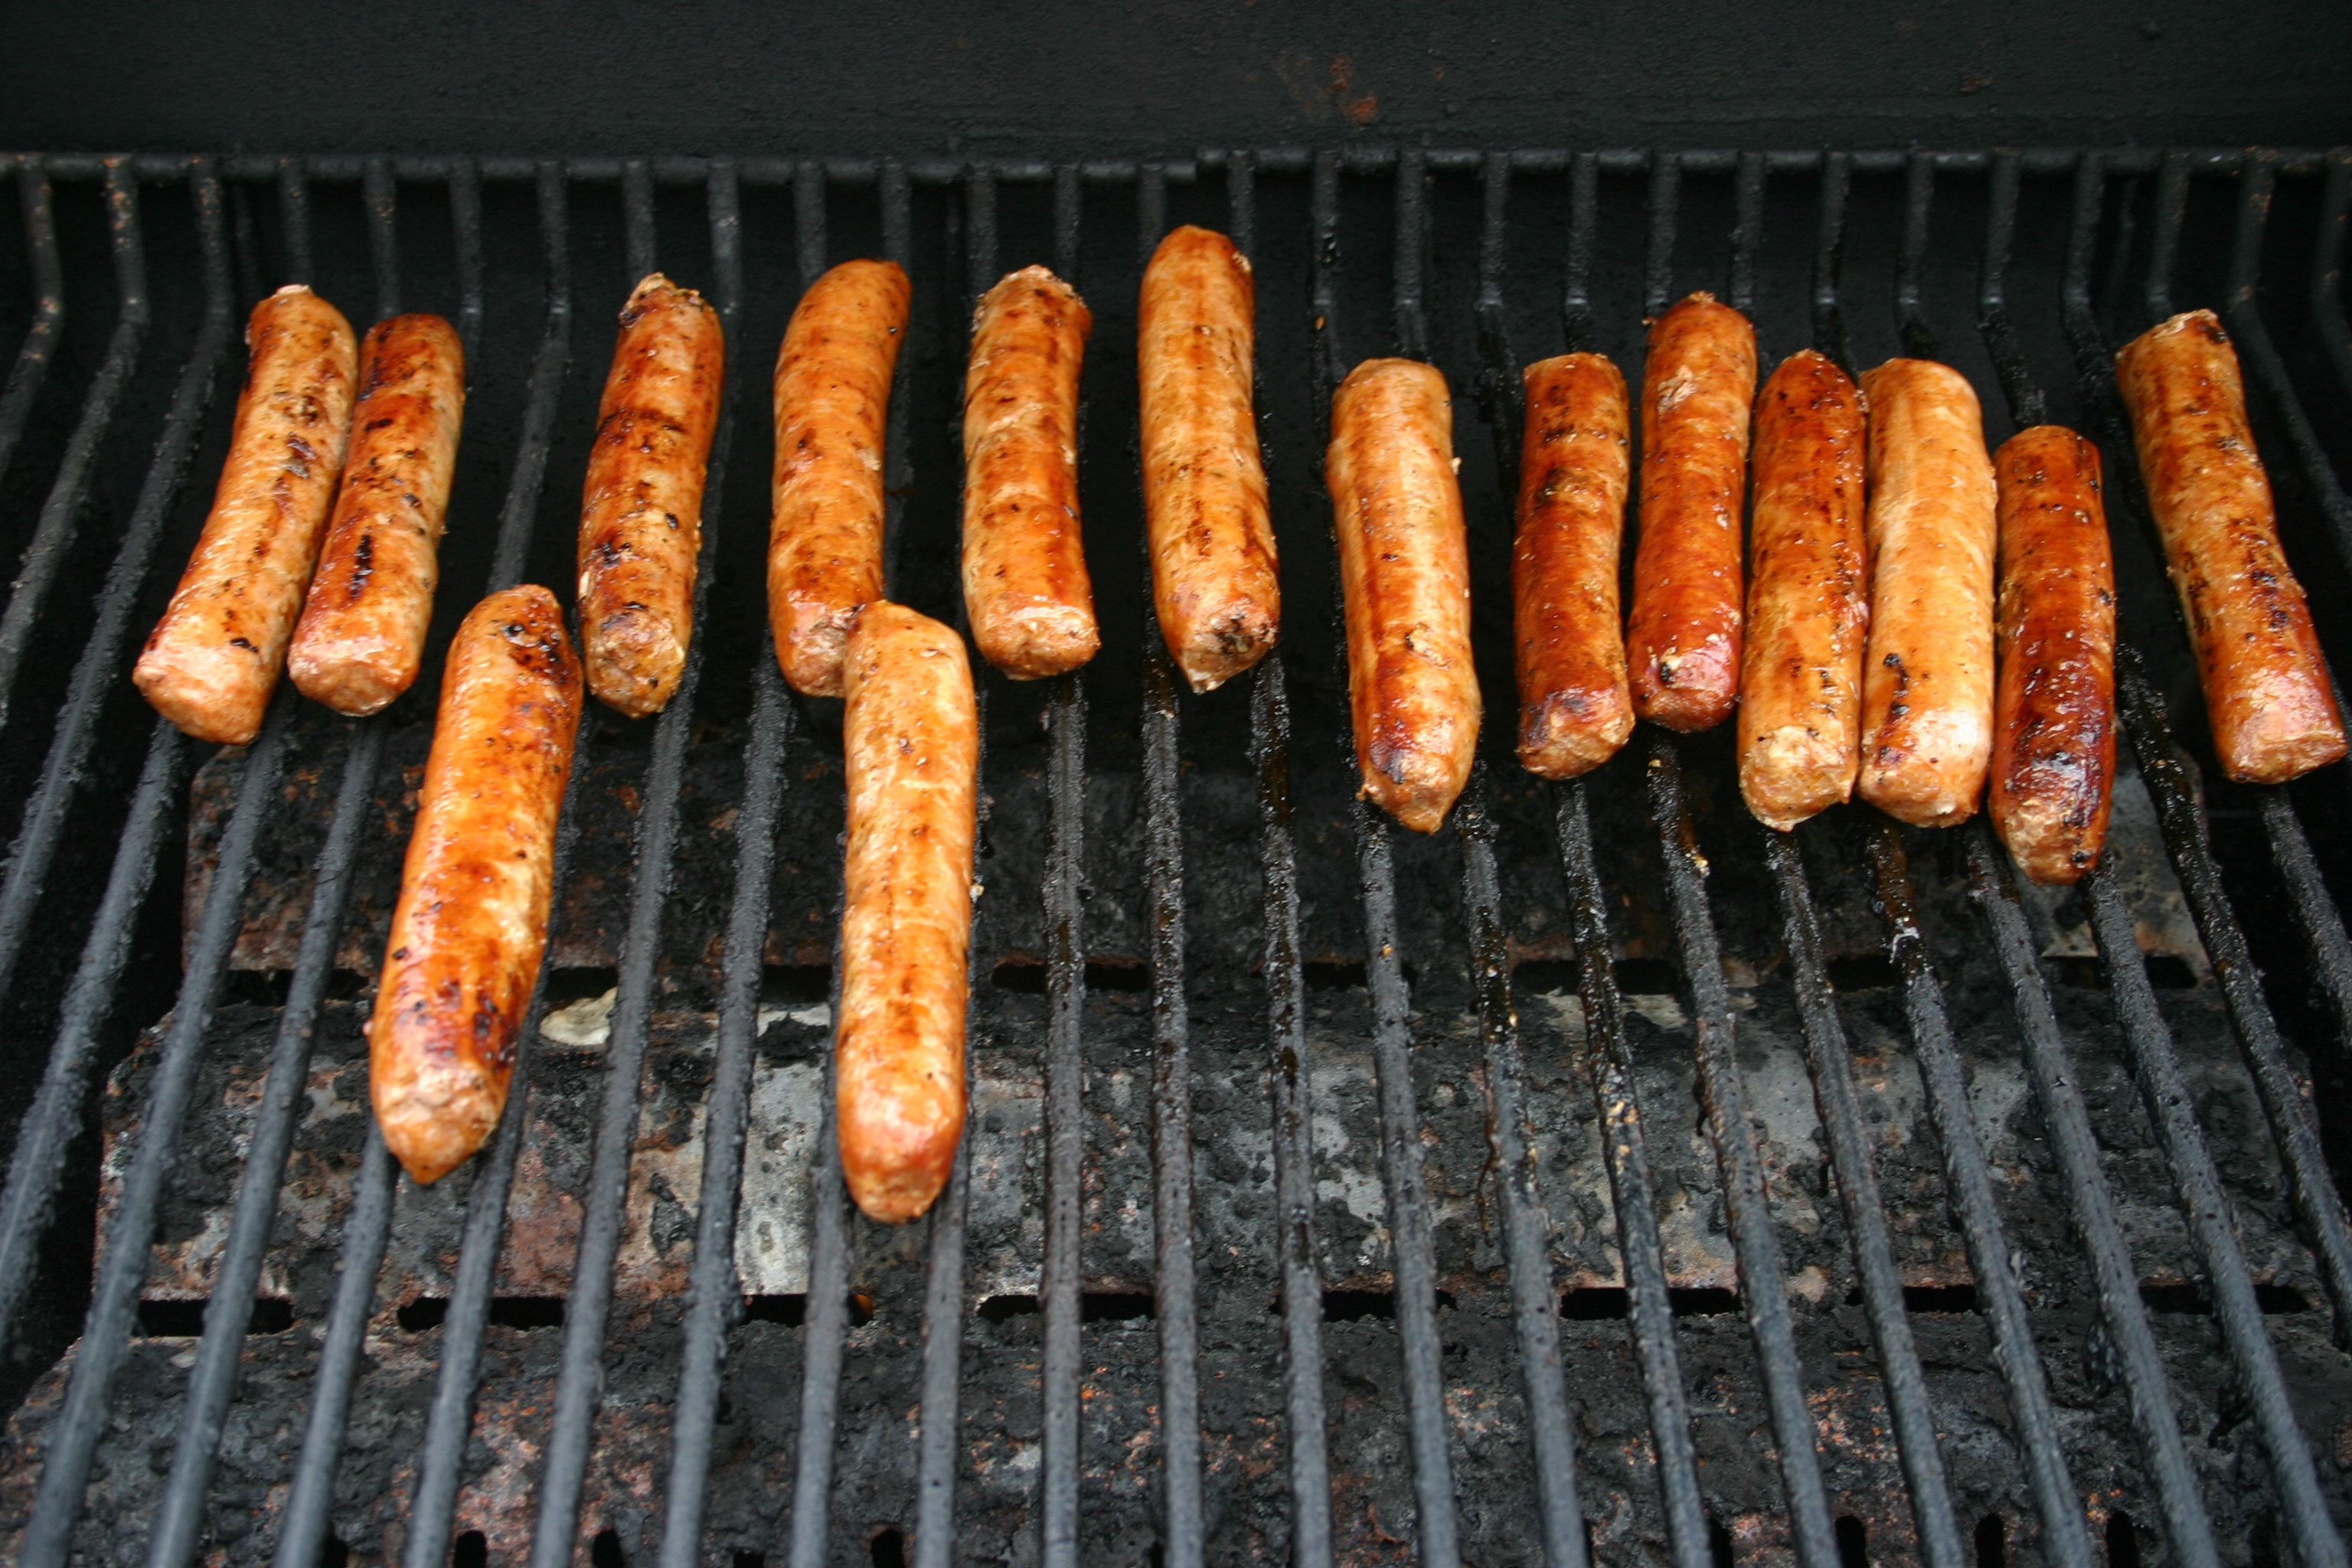
summer, dish, food, cooking, produce, vegetable, barbeque, meat, barbecue, pork, cuisine, sausage, picnic, bratwurst, grilled, sausages, grilling, outdoor grill, animal source foods